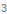
Number: 3